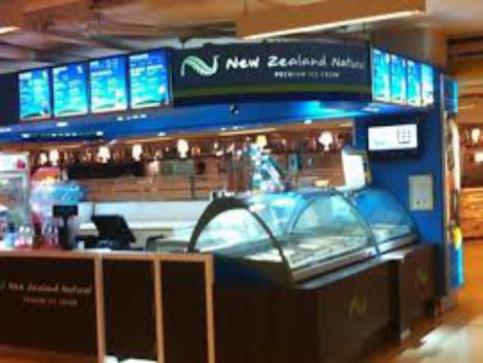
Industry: Food